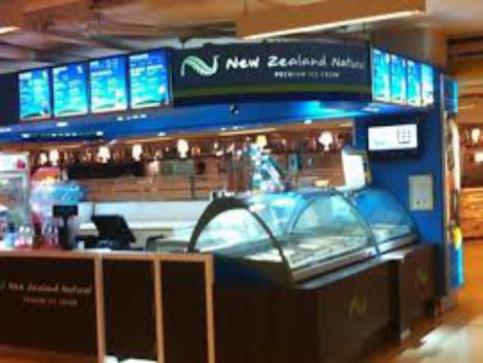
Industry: Food